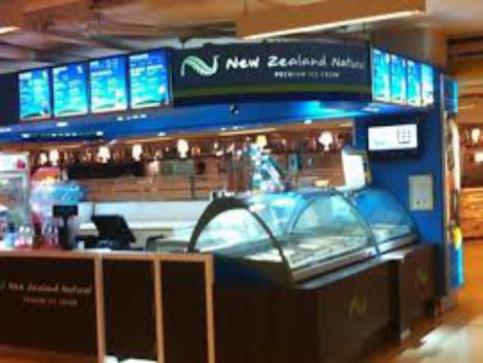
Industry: Food